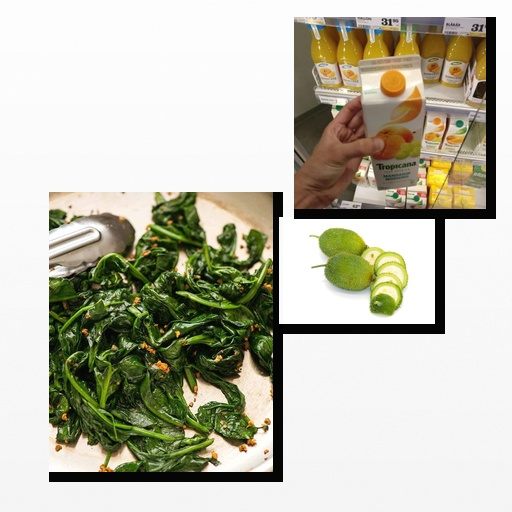
Food items: spinach, mandarin_juice, spiny_gourd